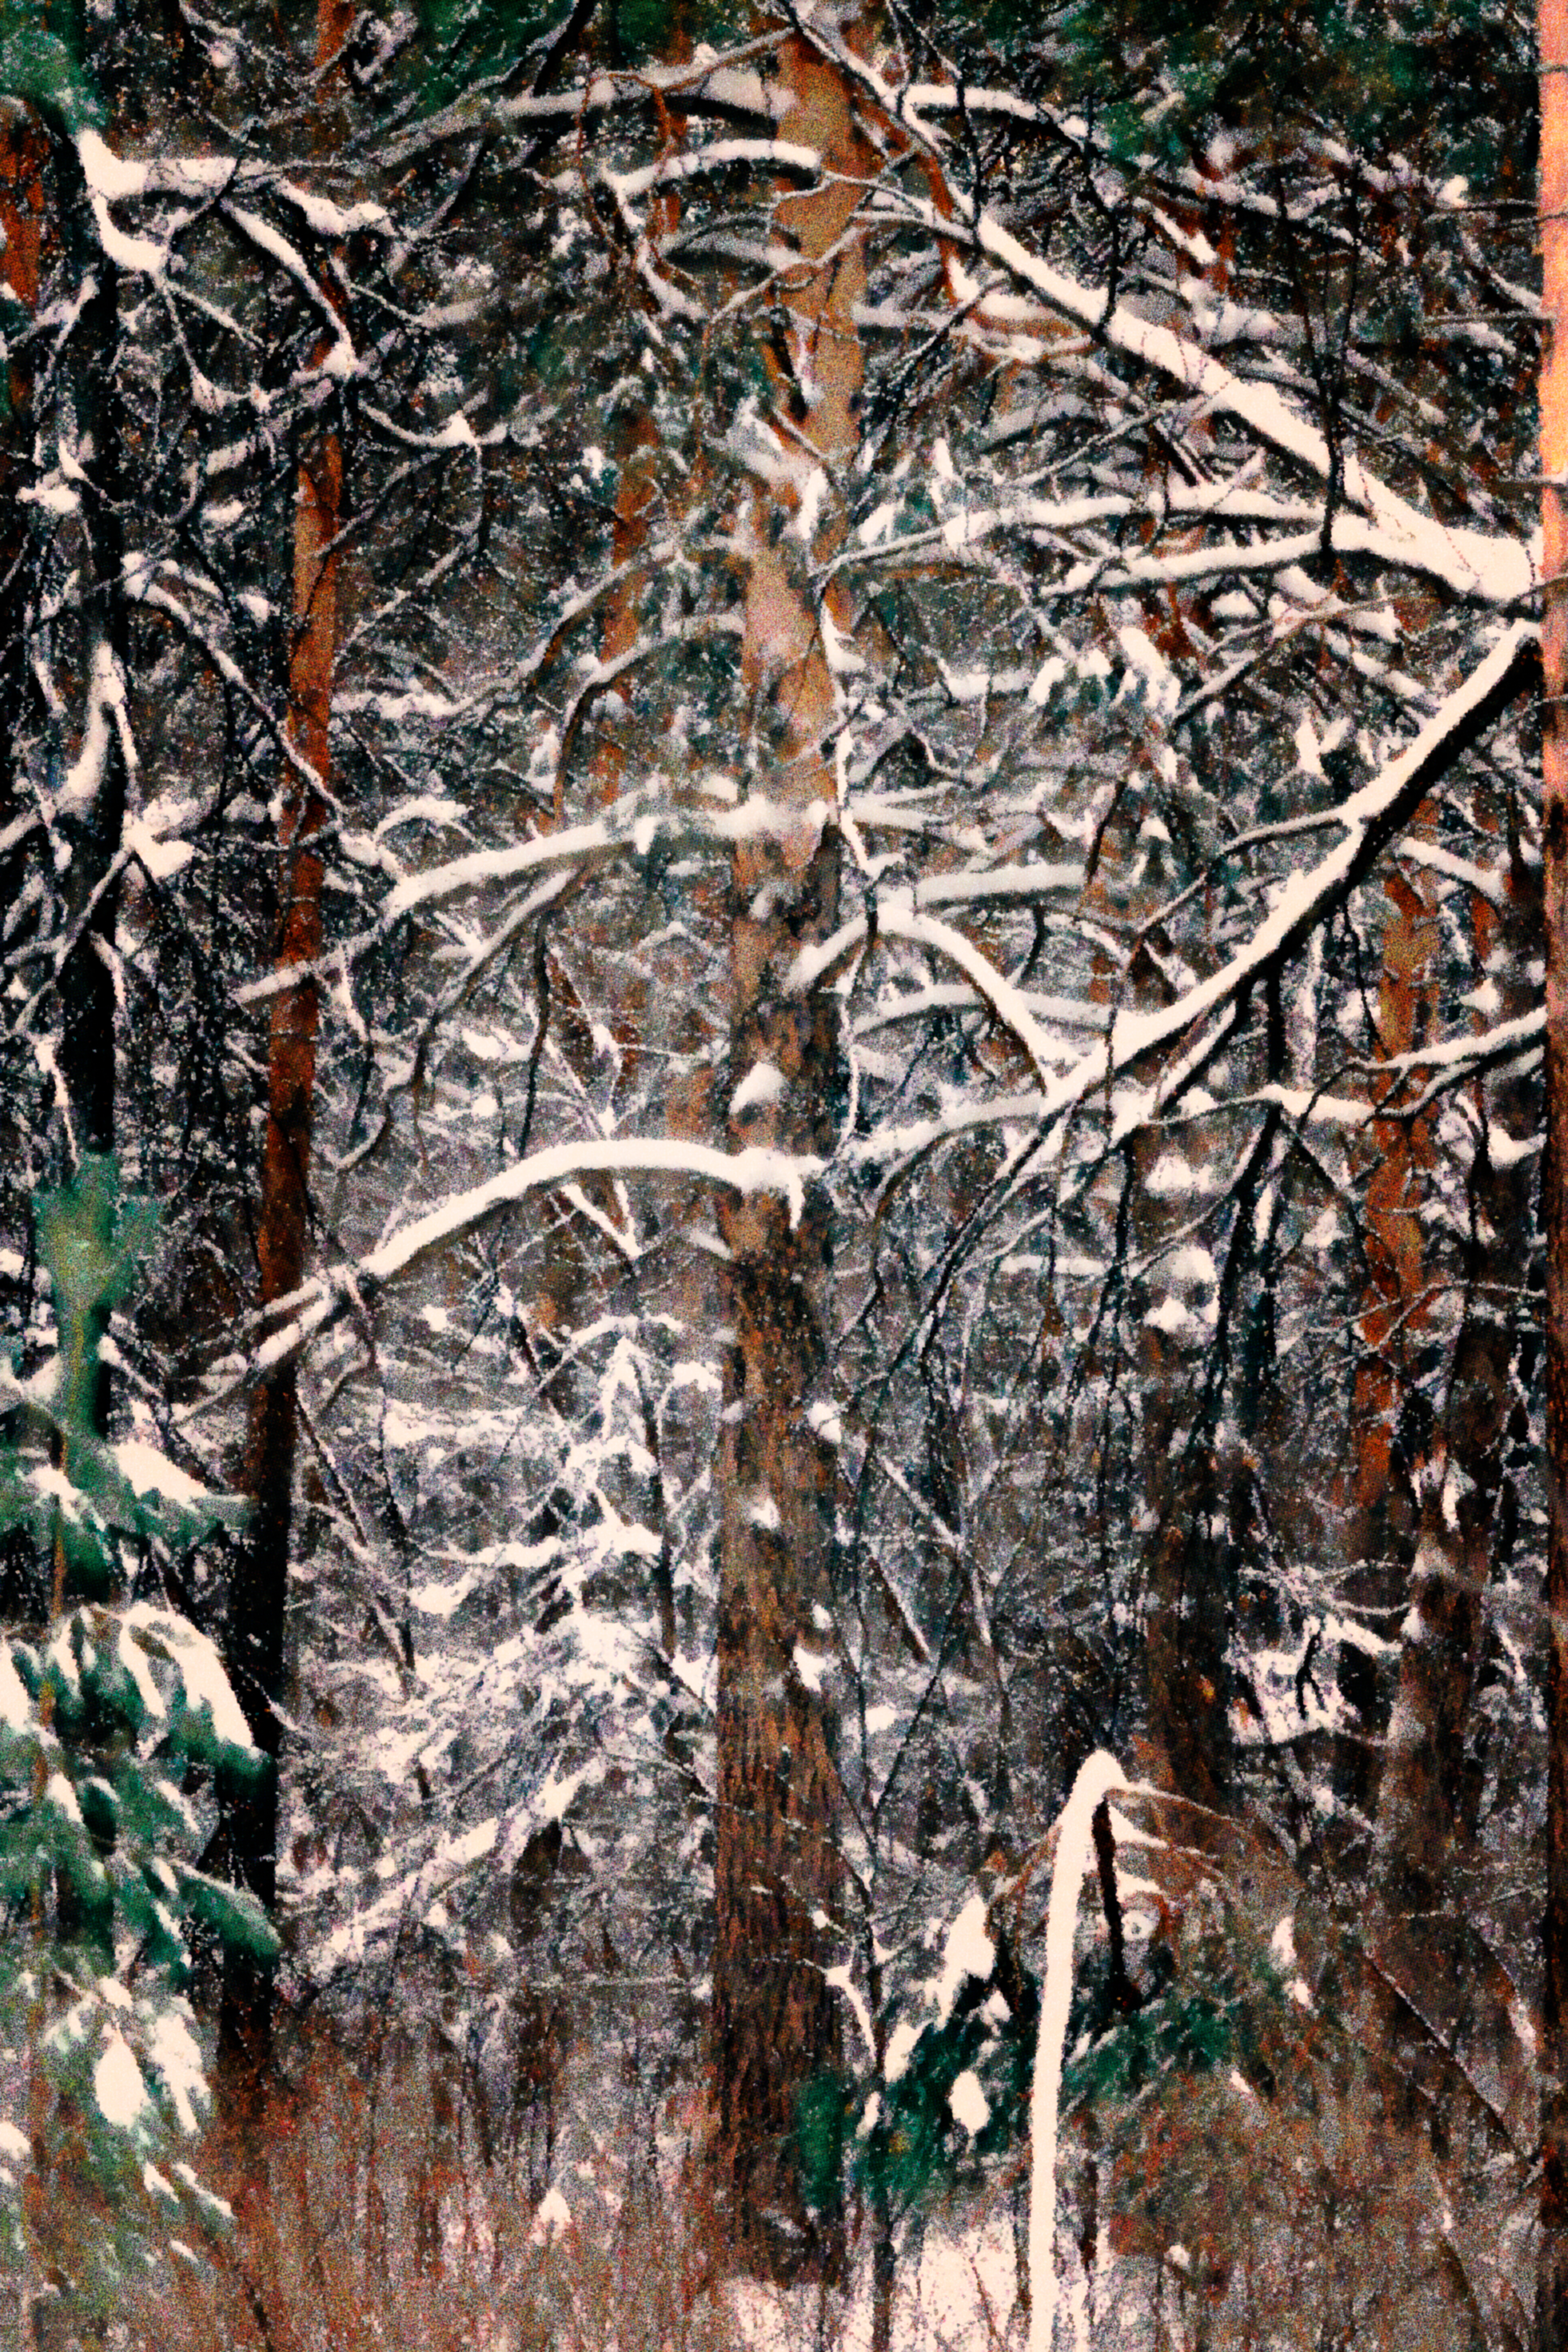
forest, winter, twig, wood, branch, terrestrial plant, trunk, natural landscape, organism, vegetation, evergreen, deciduous, Tints and shades, pattern, grass, symmetry, landscape, woodland, freezing, frost, grove, temperate broadleaf and mixed forest, spruce fir forest, conifer, wildlife, metal, jungle, nature reserve, Northern hardwood forest, old growth forest, tropical and subtropical coniferous forests, plant stem, valdivian temperate rain forest, temperate coniferous forest, rock, vascular plant, rainforest, pine, fir, pine family, illustration, shadow, reflection, birch family, autumn, net